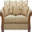
Label: couch